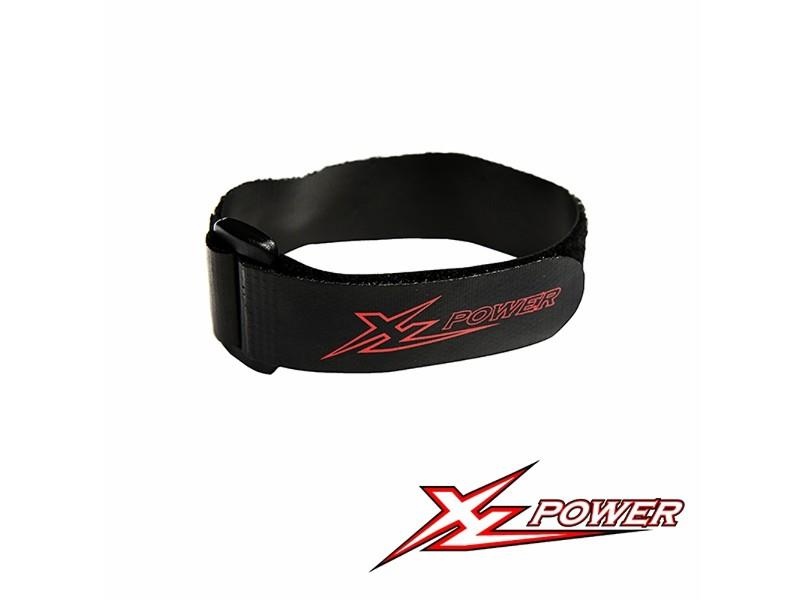
Hook and Loop Fastening Tape 25 x 300mm : XL52A05
Brand: XLpower
Hook and Loop Fastening Tape 25 x 300mm : XL52A05
Category: Arts & Entertainment > Hobbies & Creative Arts > Collectibles > Scale Models > Helicopters